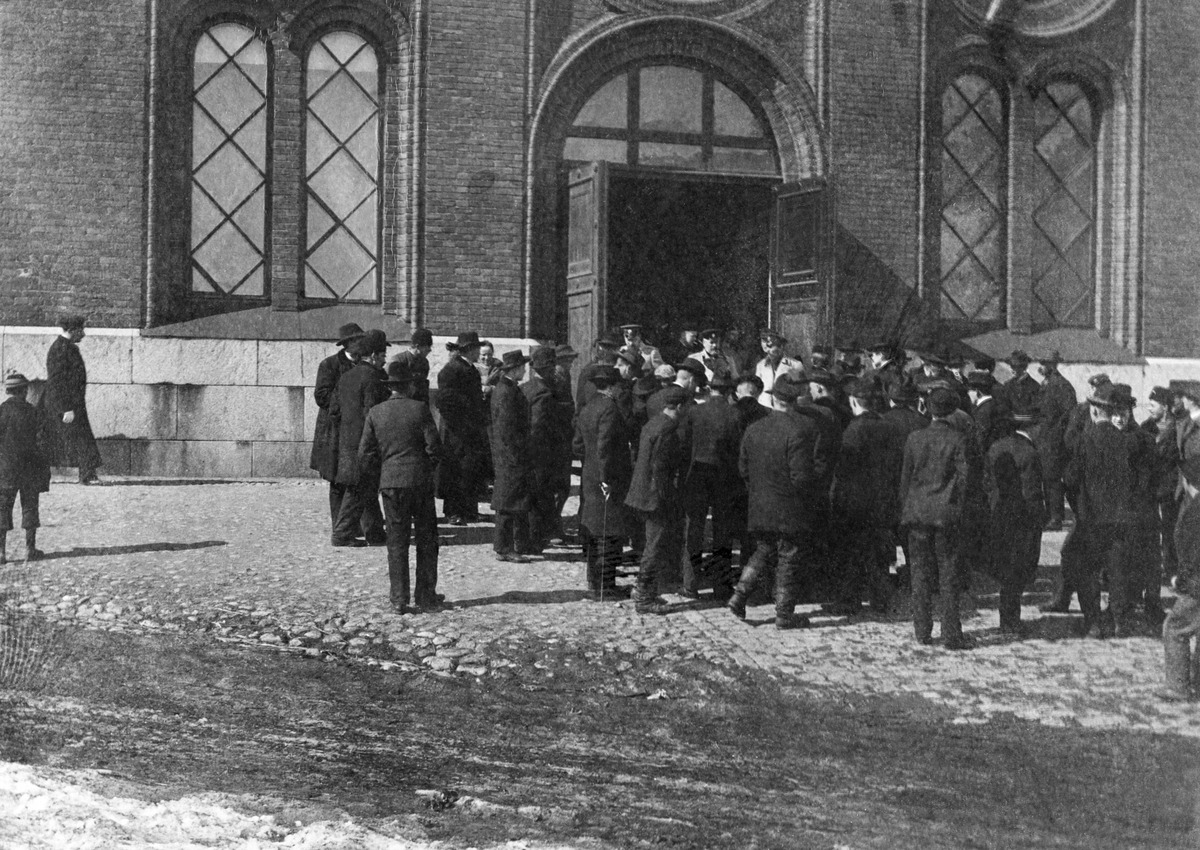
Venäläiset santarmit tarkastelemassa asevelvollisuuslakkolaisia Kaartinmaneesin edustalla
sisällön kuvaus: Venäläiset santarmit tarkastelemassa asevelvollisuuslakkolaisia Kaartinmaneesin edustalla. mustavalkoinen
Ajankohta: kuvausaika 18.04.1902
Paikka: Suomi, Uusimaa, Helsinki, Ullanlinna Helsinki, Kasarmikatu 15
Aiheet: autonomian aika sortovuodet, joukkoliikkeet, lakot, tunteet isänmaallisuus, venäläiset, sotaväki, sotaväenoyyo